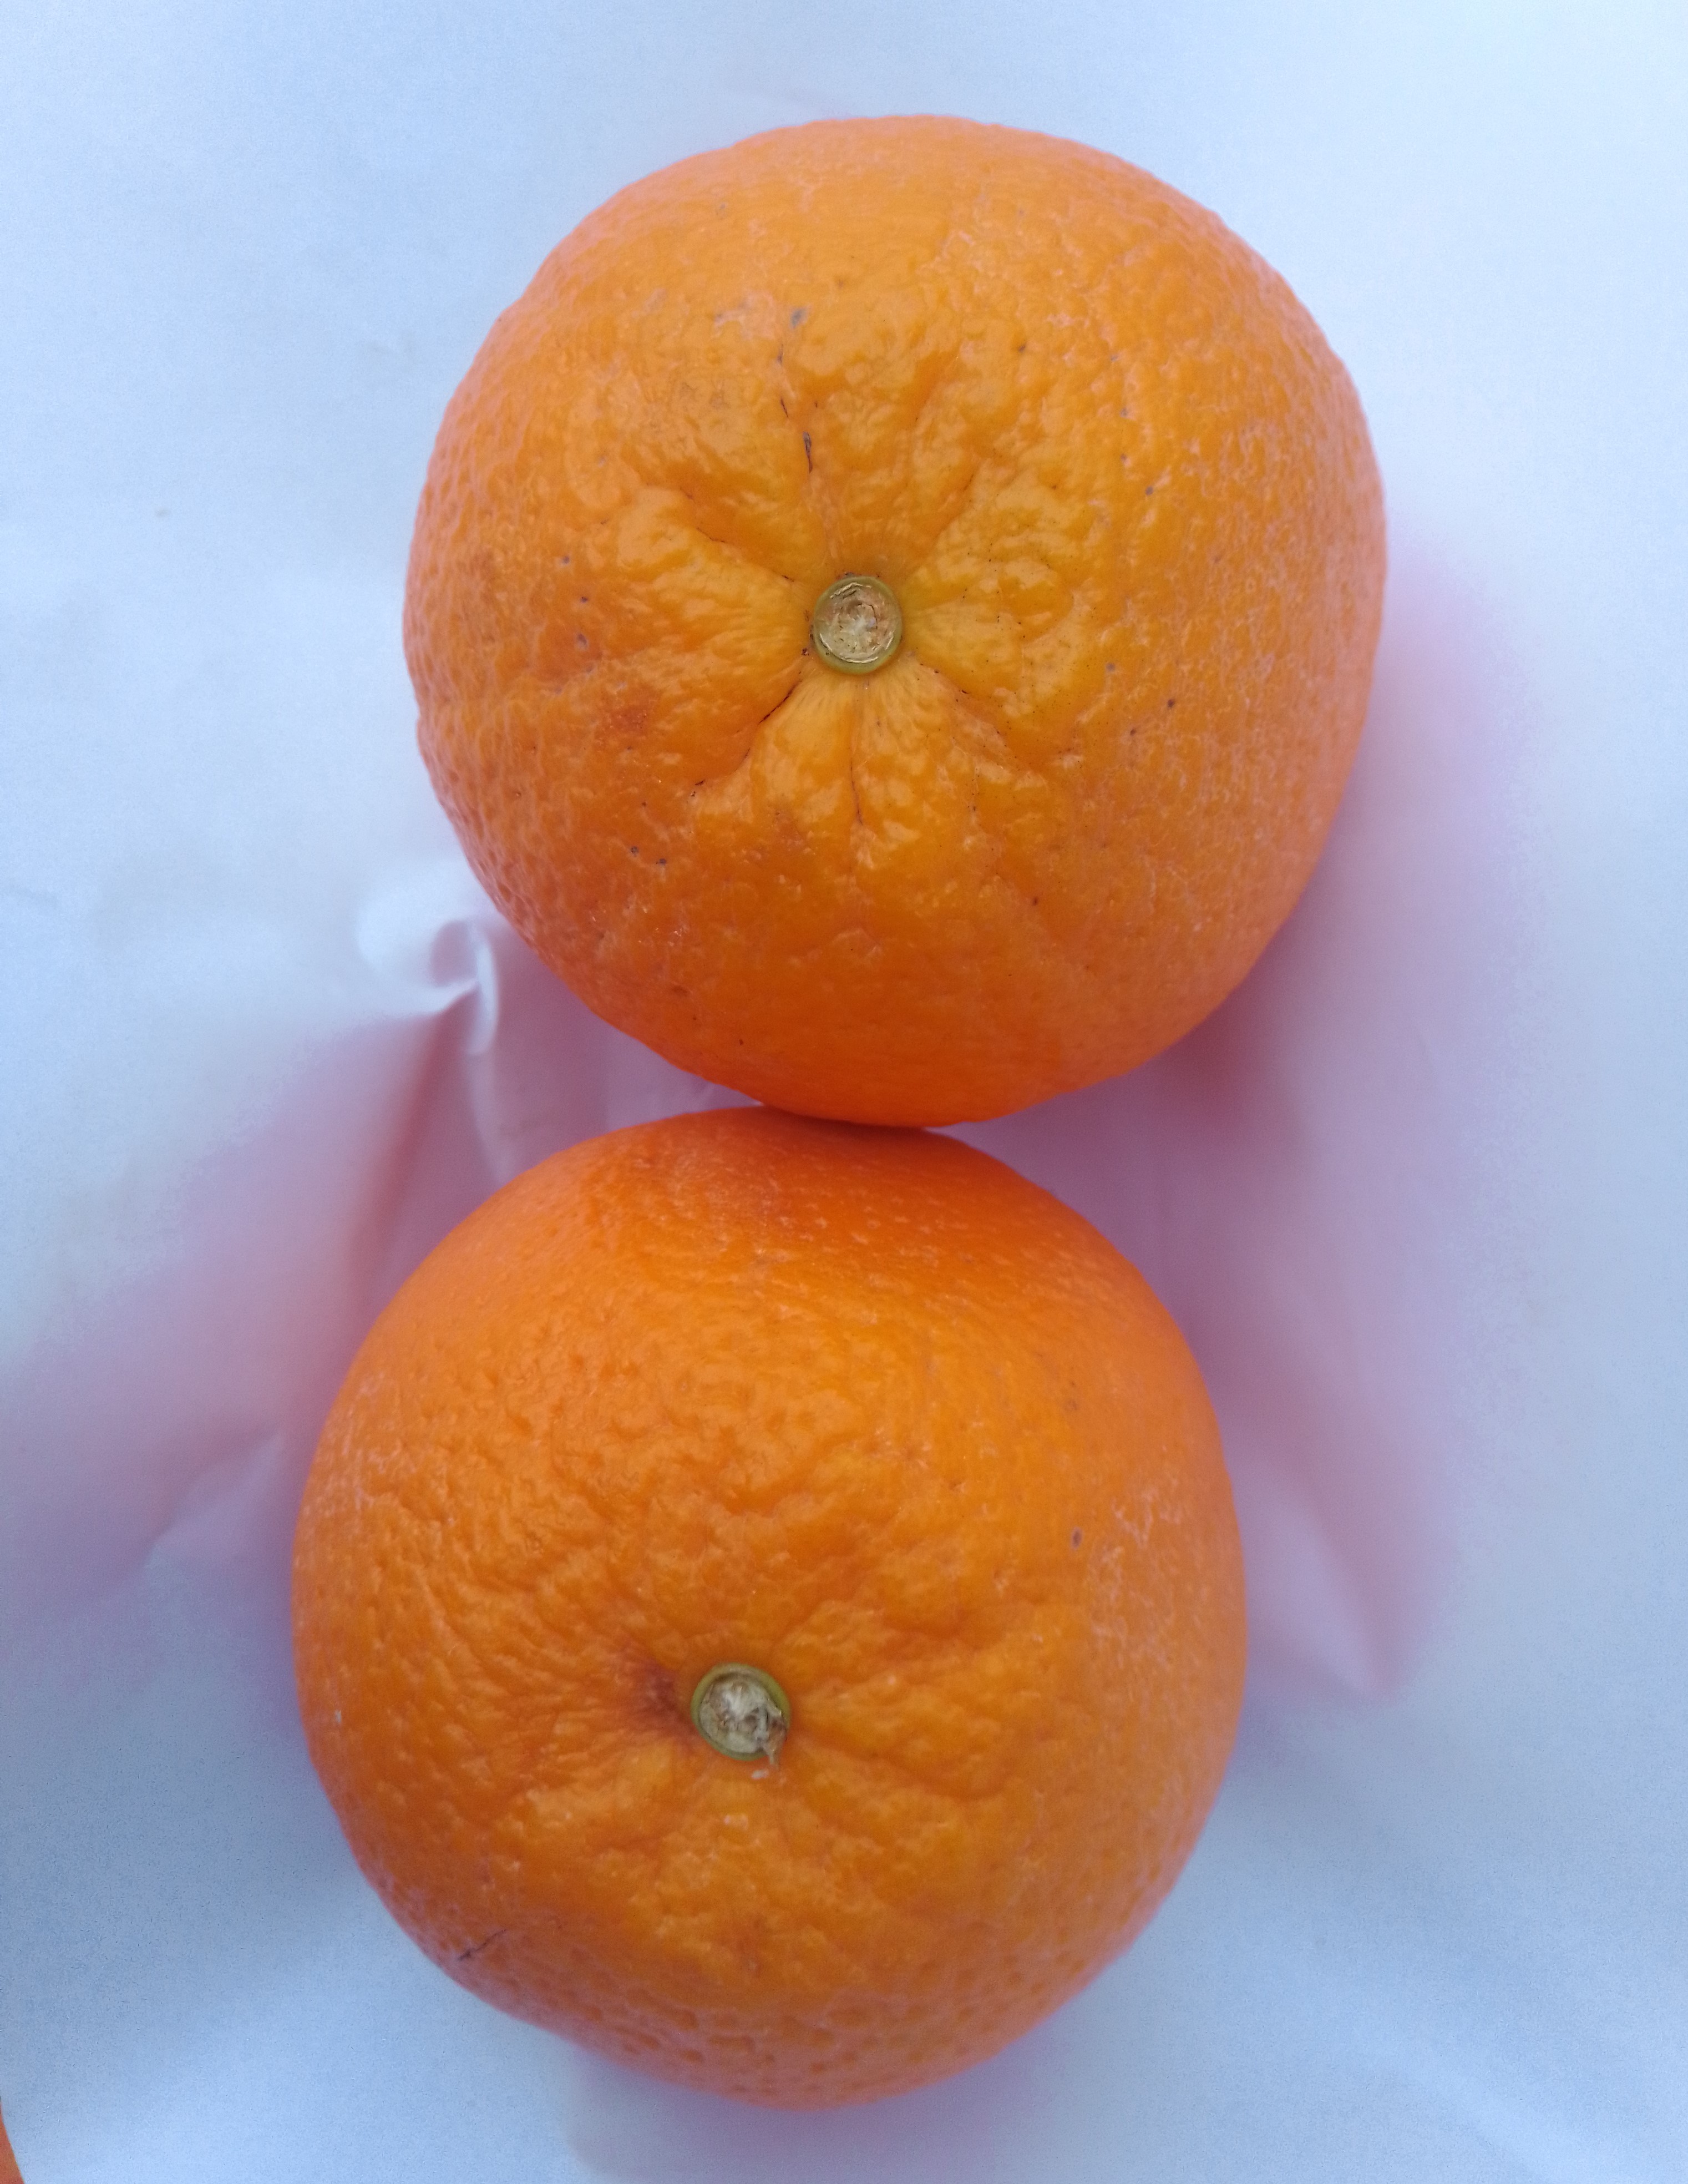
Fruit: orange
Condition: fresh